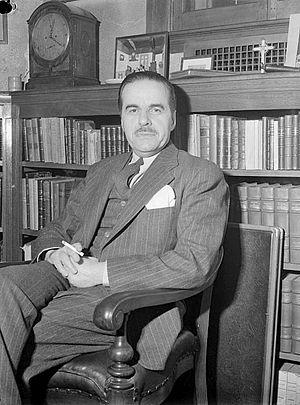
L'avocat Paul Gouin domicilié sur l'avenue Prince-Albert à Westmount. Il est assis dans un fauteuil devant une bibliothèque.
L'Assomption est une circonscription électorale provinciale située dans la région de Lanaudière. Son actuel député est le caquiste et 32e Premier ministre du Québec, François Legault.
L'élection générale québécoise de 1935 se déroule le 25 novembre 1935 afin d'élire les députés de la 19ᵉ législature à l'Assemblée législative de la province de Québec. Il s'agit de la 19ᵉ élection générale depuis la confédération canadienne de 1867. Le gouvernement du Parti libéral du Québec, dirigé par le premier ministre Louis-Alexandre Taschereau, conserve tout juste la majorité contre l'alliance du Parti conservateur de Maurice Duplessis et de l'Action libérale nationale de Paul Gouin, alliance qu'on désigne déjà officieusement sous le nom d'« Union nationale ».
Paul Gouin, né le 20 mai 1898 et décédé le 4 décembre 1976 à Montréal, est un avocat et homme politique québécois.